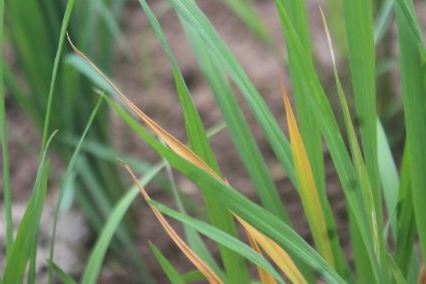
Disease: Tungro